Samson and Delilah (opera)

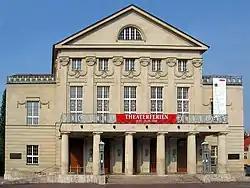
The Grand Ducal Theater in Weimar (now the Staatskapelle Weimar) was the site of the premiere of the complete "Samson et Dalila" on 2 December 1877.

Although Liszt was no longer the musical director in Weimar, he still exerted a powerful influence at the Weimar court. Eduard Lassen, the director who followed Liszt at Weimar, owed much of his success to his celebrated predecessor, and Liszt used his influence to arrange the premiere of "Samson et Dalila" with Lassen on the podium during the 1877/1878 season. The libretto was duly translated into German for the production and the opera's first performance was given on 2 December 1877 at the Grossherzogliches Theatre (Grand Ducal Theater). Viardot was too old to sing Delilah so the role was entrusted to Auguste von Müller, a resident performer at the Weimar opera house. Although a resounding success with the Weimar critics and audience, the opera was not immediately revived in other opera houses.